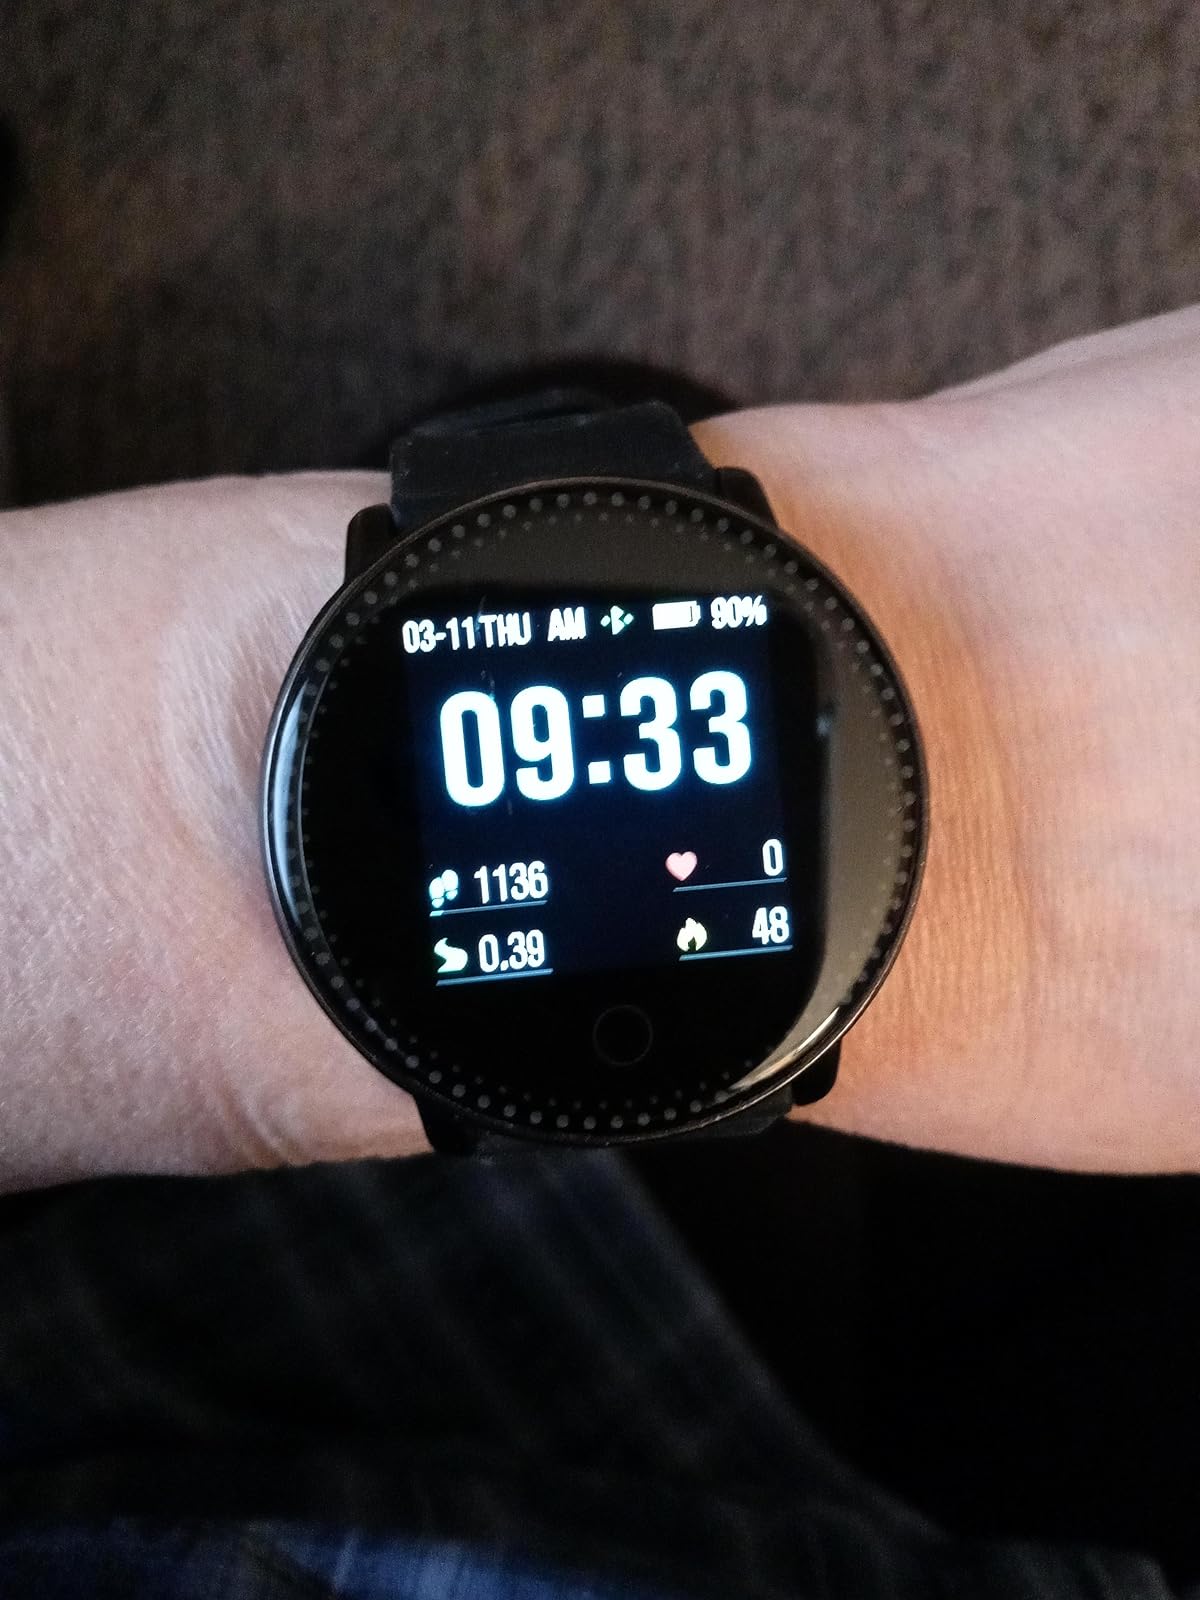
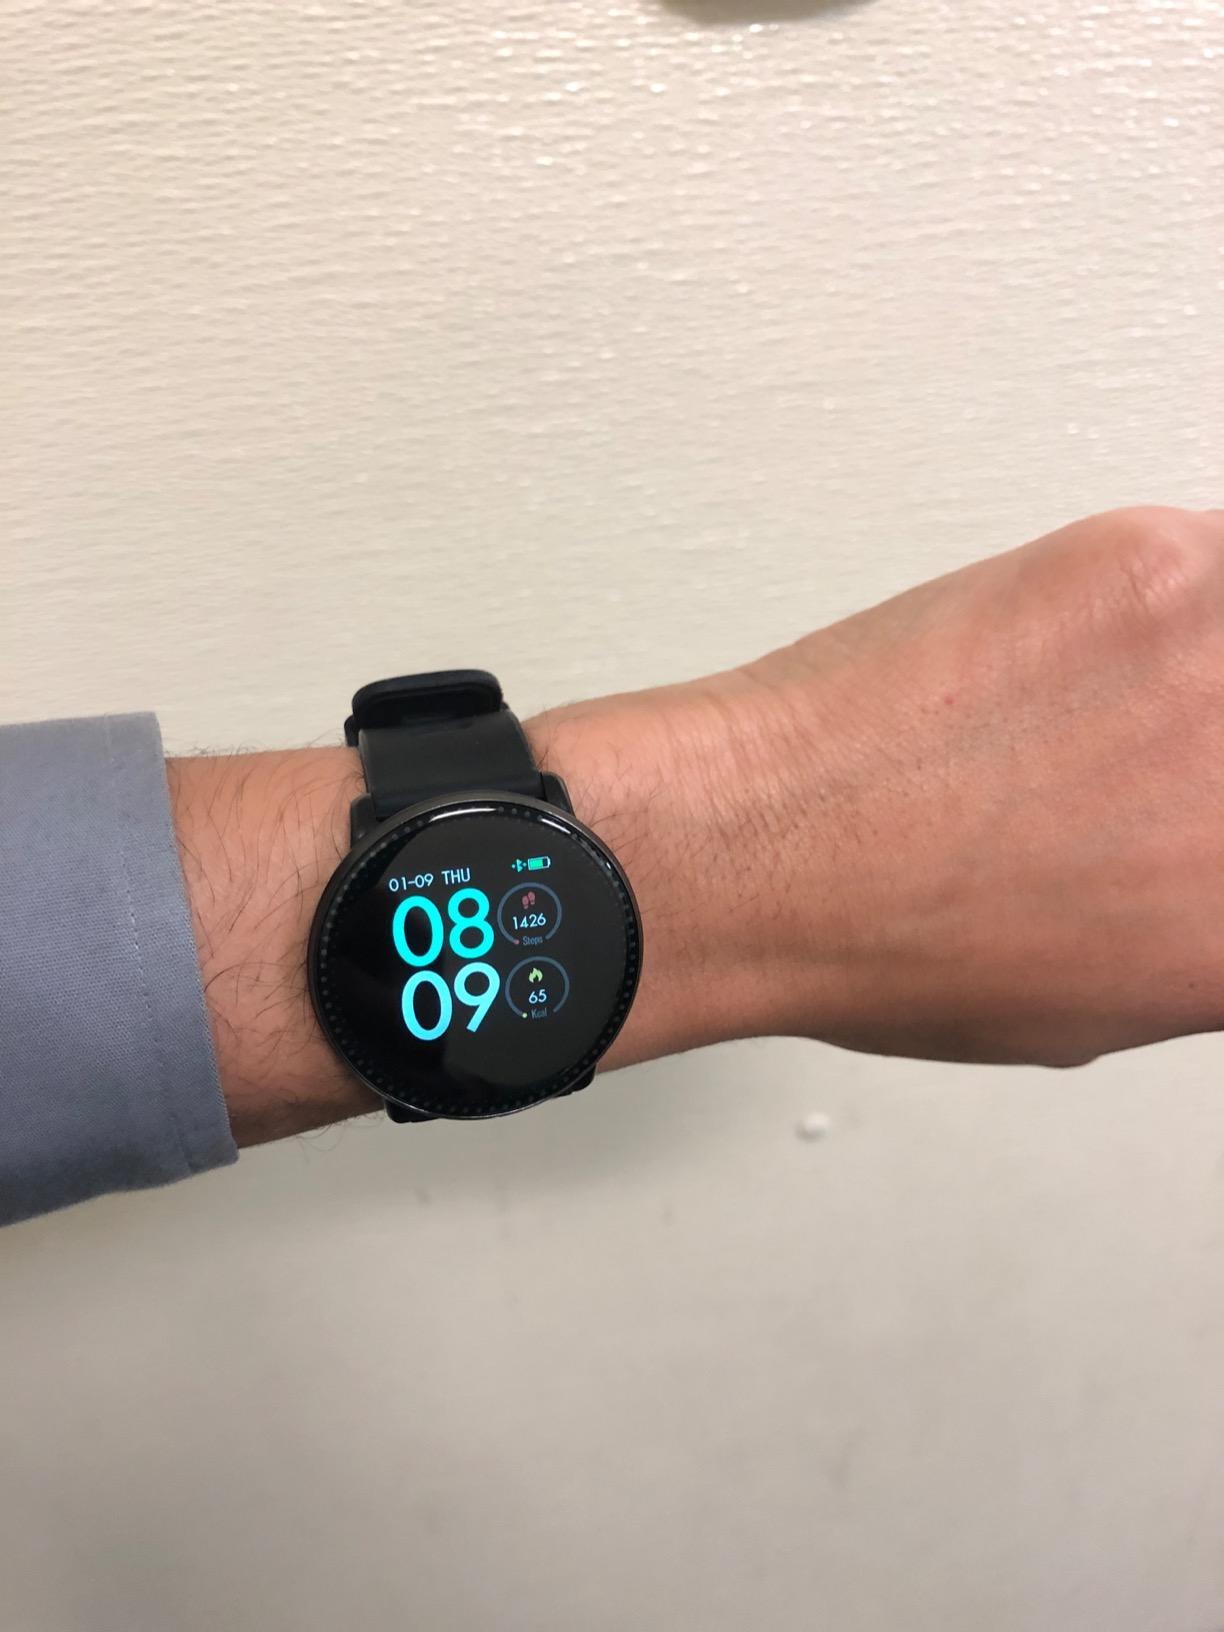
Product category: smartwatch
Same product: yes